Lugano

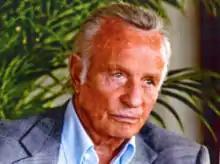
Sergio Mantegazza, 2018

Hockey Club Lugano (HCL) plays in the National League (NL), the top tier of Swiss hockey and is by far the town's number one team. They play at the Cornèr Arena and have won seven national titles, having participated twice in the European Cup final round and once in the top four final in the Euroleague. In 1991, Lugano reached the final of the Spengler Cup and twice reached third place in the IIHF Continental Cup Superfinal.